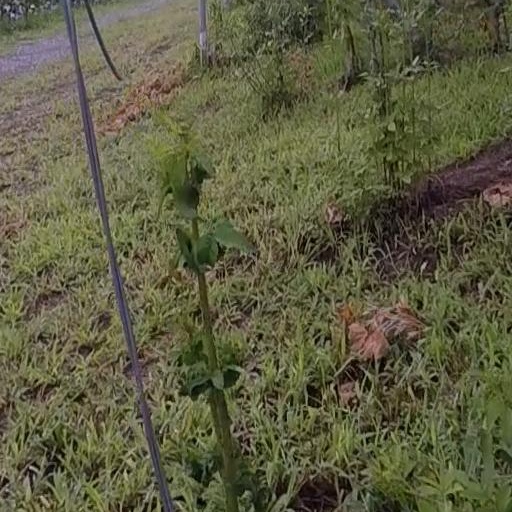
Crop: grape